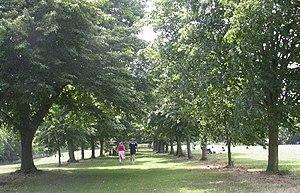
Donwell Abbey est le domaine ancestral de Mr Knightley, protagoniste masculin d'Emma, quatrième roman édité de Jane Austen, paru fin 1815. Ce domaine imaginaire est situé dans le Surrey, à environ un mile au sud de Hartfield, la demeure de l'héroïne, Emma Woodhouse, et de la bourgade de Highbury. La ville la plus proche est Kingston, à l'époque un gros bourg en amont de Londres sur la rive droite de la Tamise, et Londres n'est qu'à 16 miles, facilement accessible dans la journée.